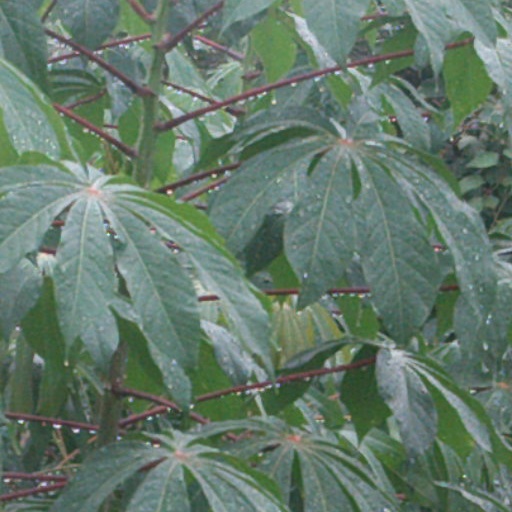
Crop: cassava